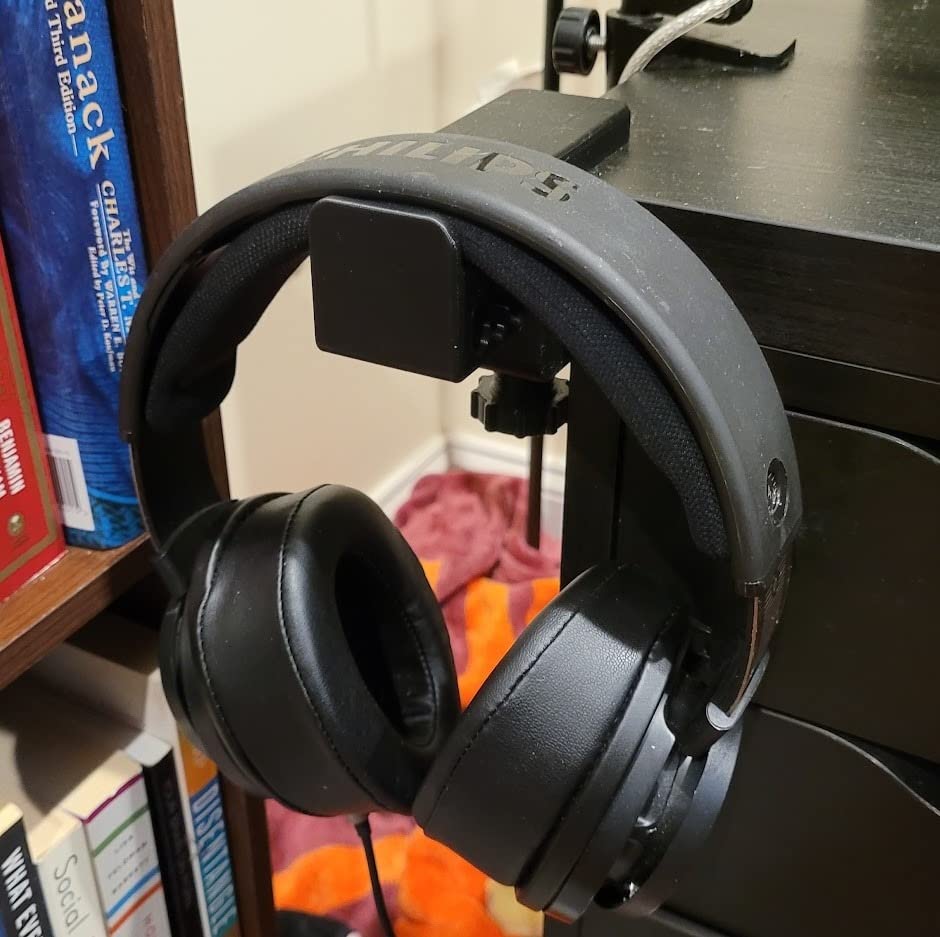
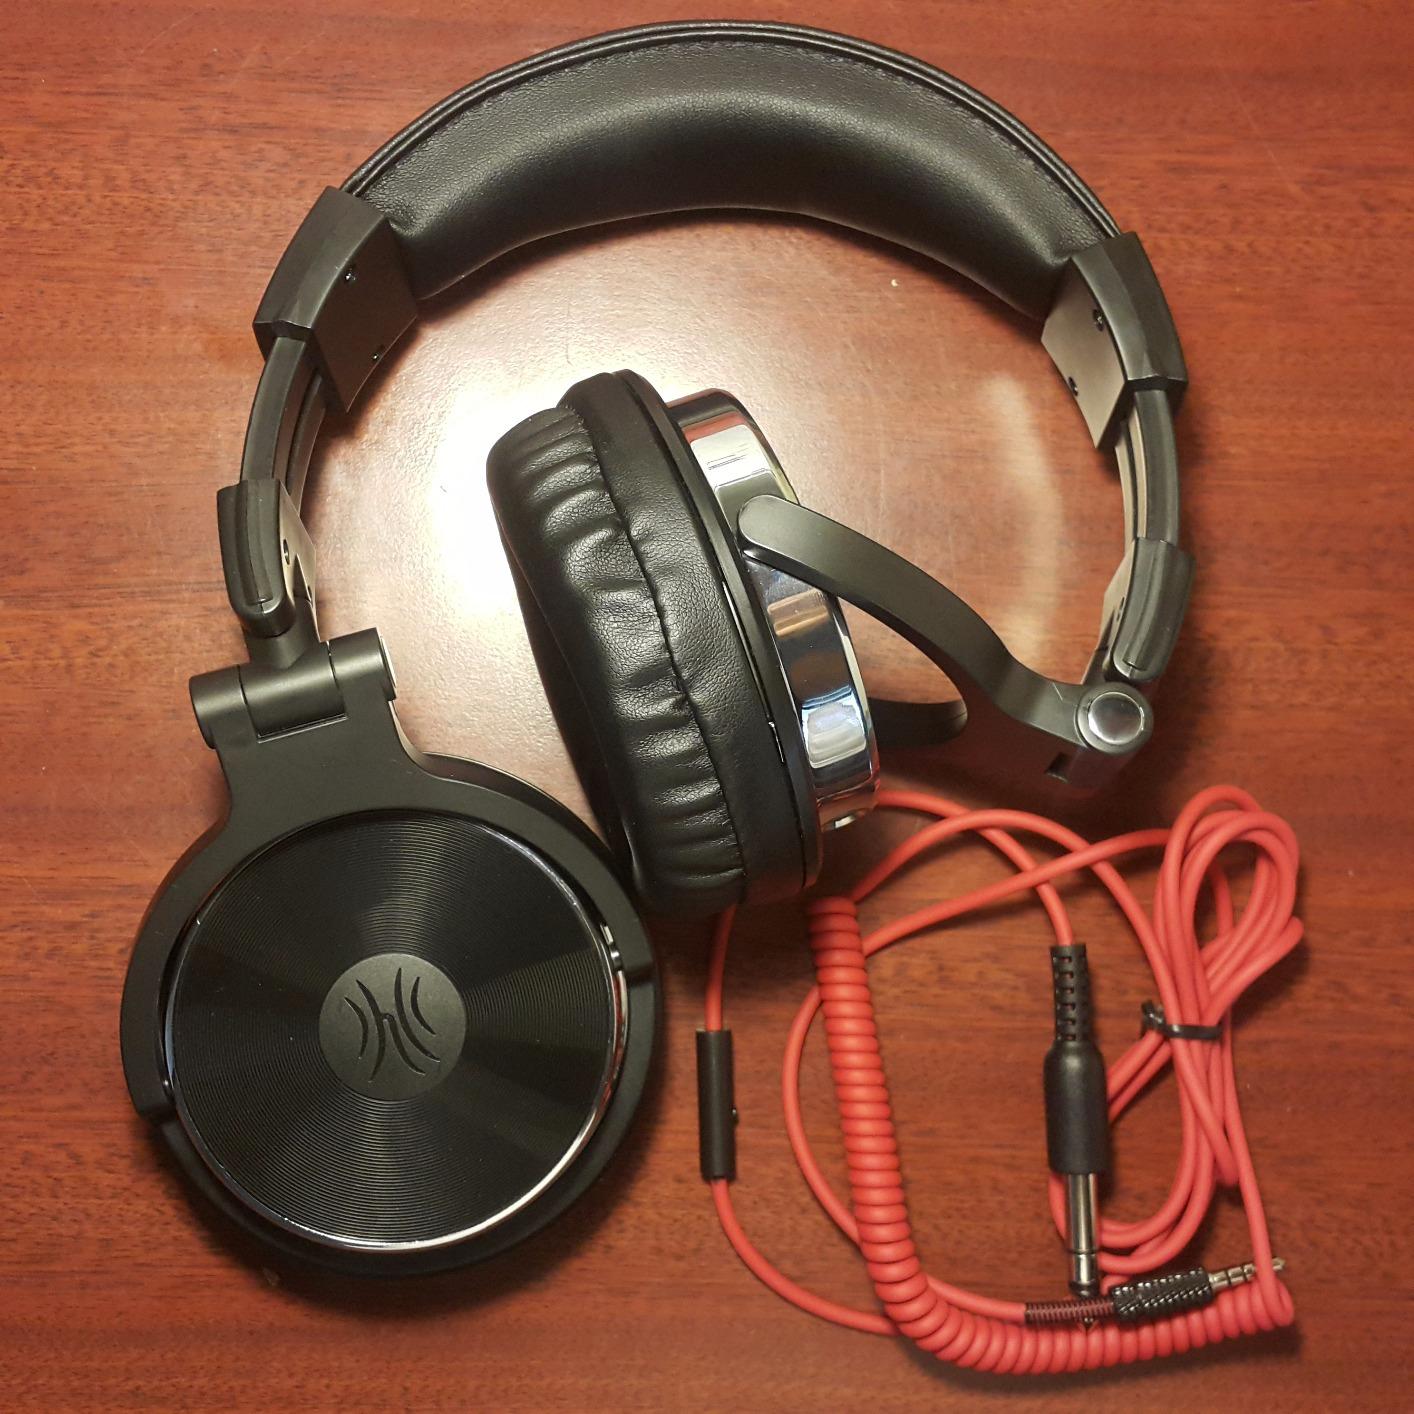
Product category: headphones
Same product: no